Wilhelm Kotarbiński

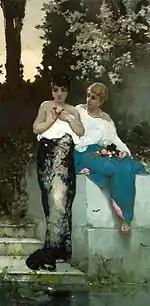
Two Roman Women (1870s)

After graduating, with more help from the Imperial Society, he was able to set up his own studio in Rome and held his first solo exhibition. His first commission came from the art critic Vladimir Stasov, who engaged him to copy a 14th-century manuscript from the Vatican Museums. He soon acquired many wealthy customers.